Ignacio de la Llave

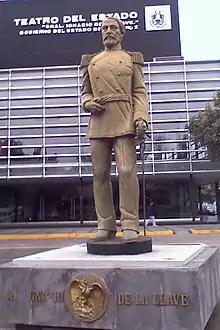
Statue of Ignacio de La Llave in Xalapa

Ignacio de la Llave y Segura Zevallos (26 August 1818 – 23 June 1863) was a general and the governor of the Mexican state of Veracruz (1861–1862).